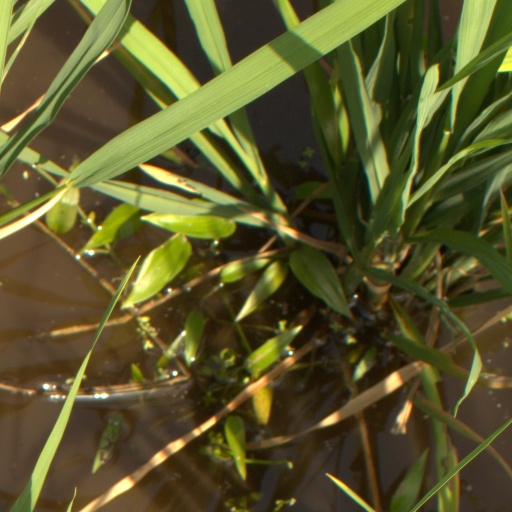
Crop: rice